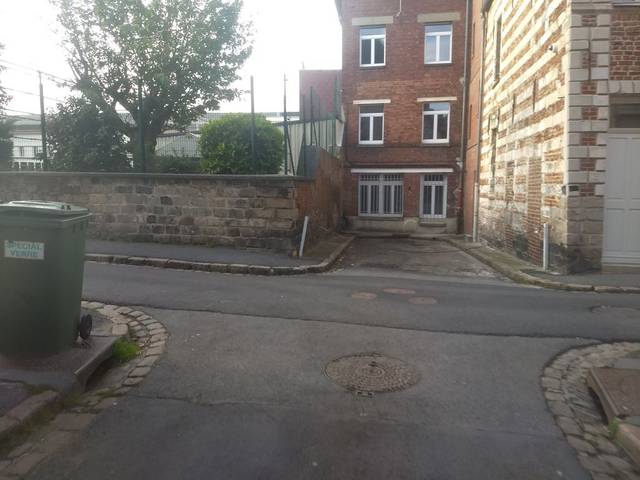
Region: France
Coordinates: 50.294, 2.78